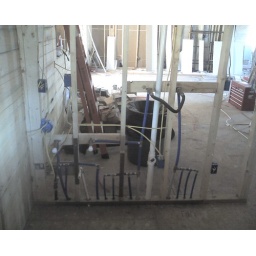
Wall between the kitchen and utility room. That's the wall where the water comes in and will loop through the on-demand water heater and softener.